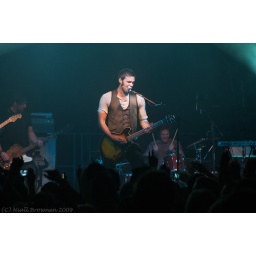
The Blizzards playing in a big-top circus tent ,celebrating the opening of the new boat house in the University of Limerick, Ireland